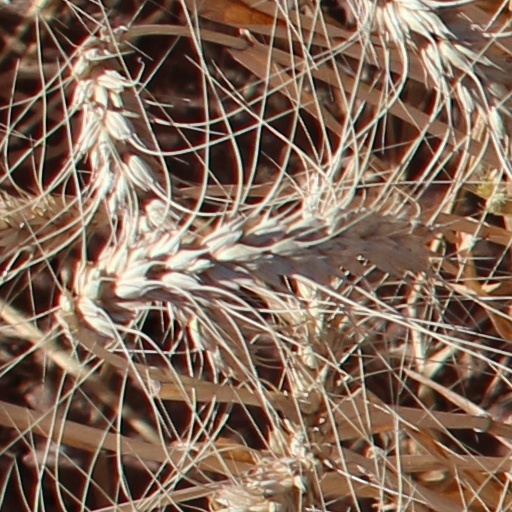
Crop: wheat